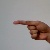
The image shows a hand gesture representing the letter 'G' in Indian Sign Language.